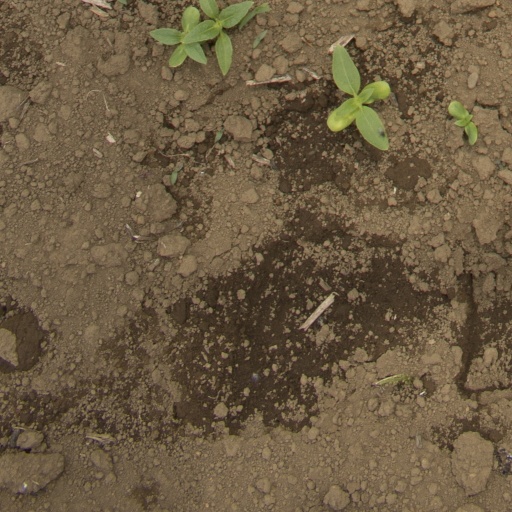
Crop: Jerusalem artichoke